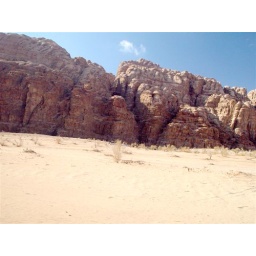
Beduin tents at the base of the mountain in Wadi Rum